Visual arts of Chicago

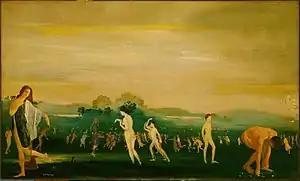
Arthur B. Davies, "Elysian Fields," undated, oil on canvas, The Phillips Collection (Washington, D. C.)

The School of the Art Institute of Chicago was founded in 1879, from the remains of an earlier school founded in 1866 (thus the school predates the museum of the same name). Early students and faculty were conservative and derivative in their tastes, imitating popular European models. Arthur B. Davies, a former SAIC student and one of "the Eight" was considered a disappointment for being a member of a radical group of urban modernists. In 1913, SAIC students held a protest with costumes and bonfires against the Chicago showing of the Armory Show, a collection of the best new modern art; the newspapers described the students' activity as a riot.